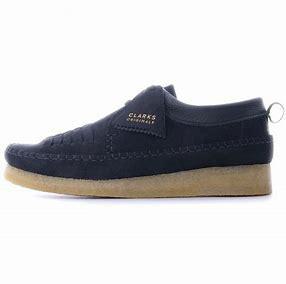
Brand: Clarks
Model: 100